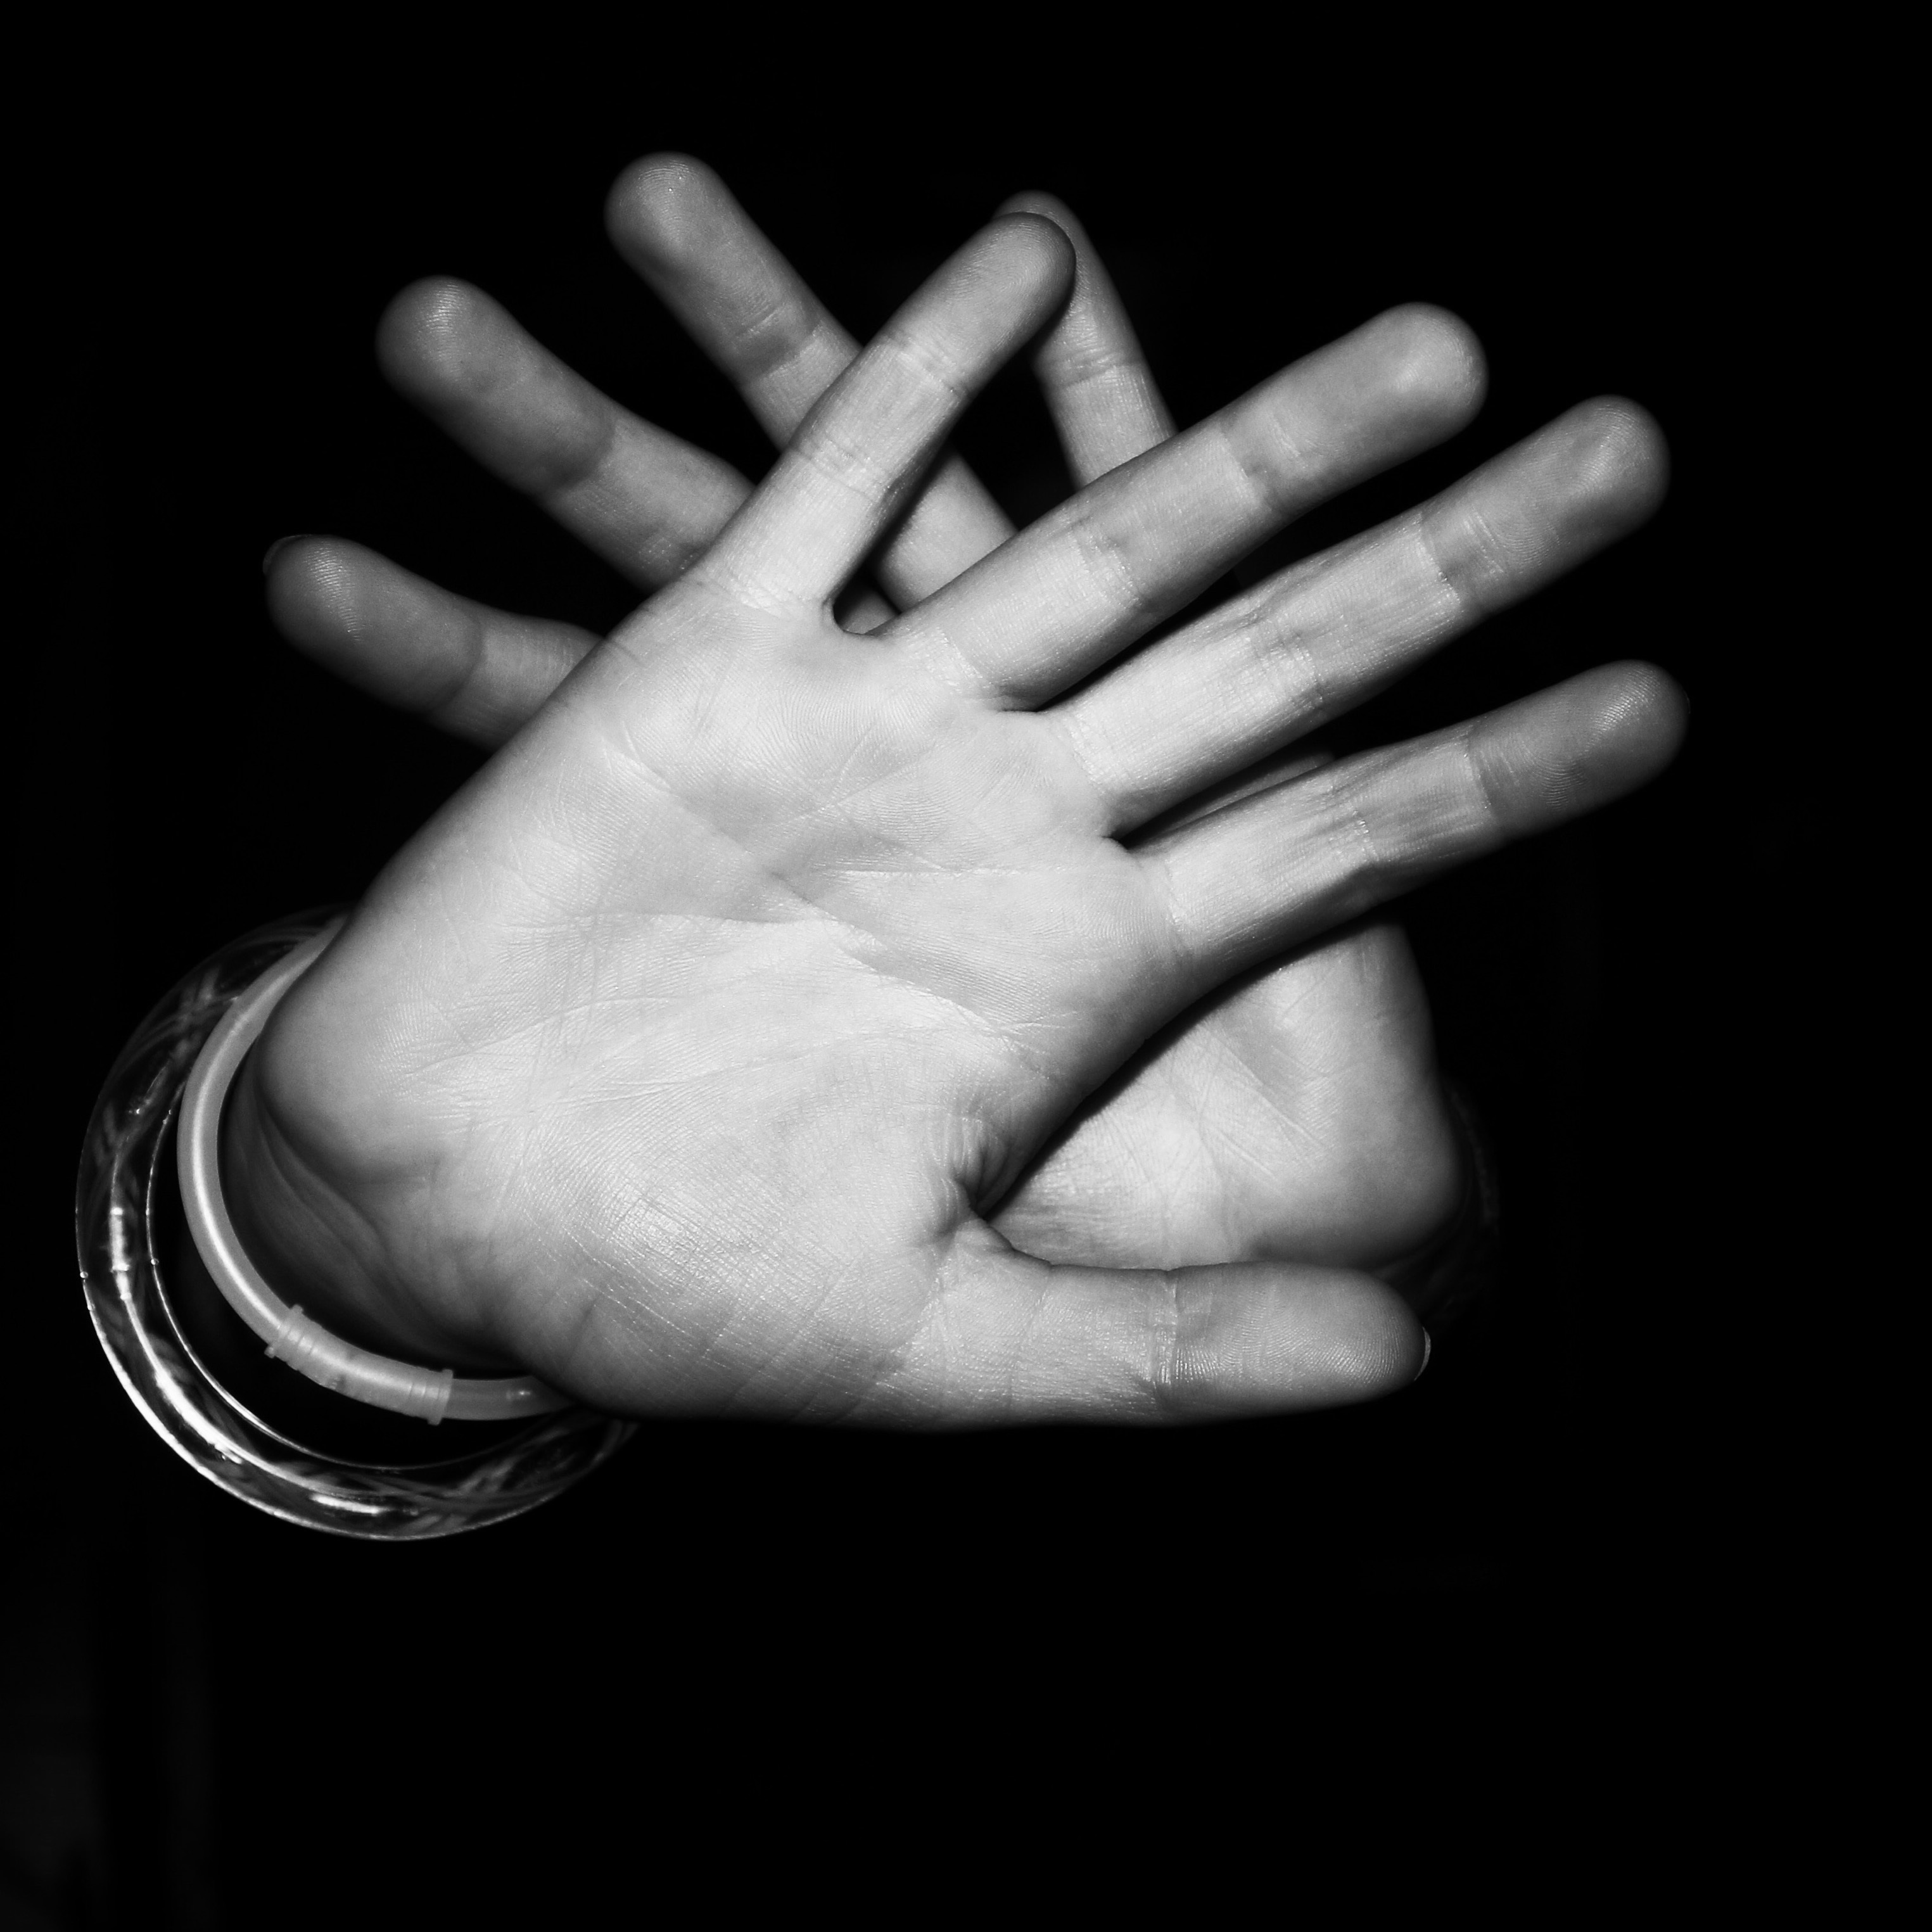
hand, black and white, white, photography, finger, palm, black, monochrome, arm, close up, hands, fingers, emotion, sense, monochrome photography